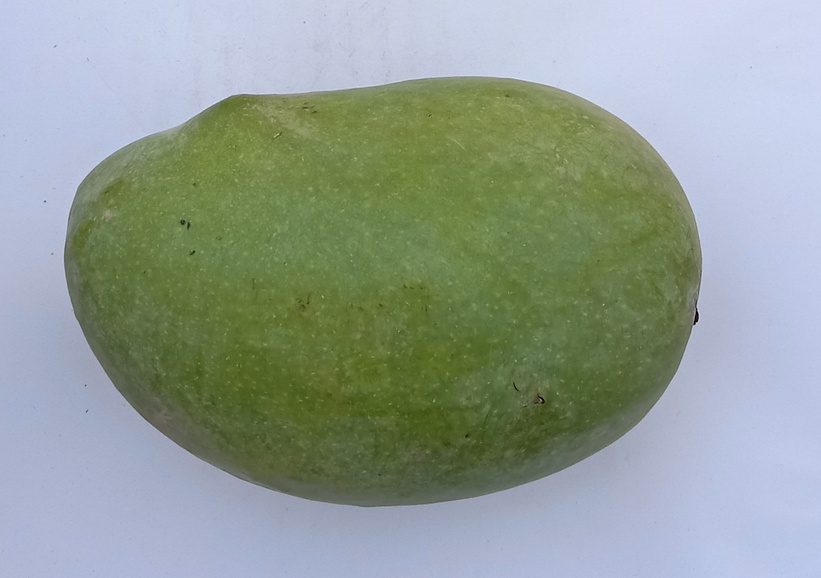
Mango variety: Chaunsa (White)